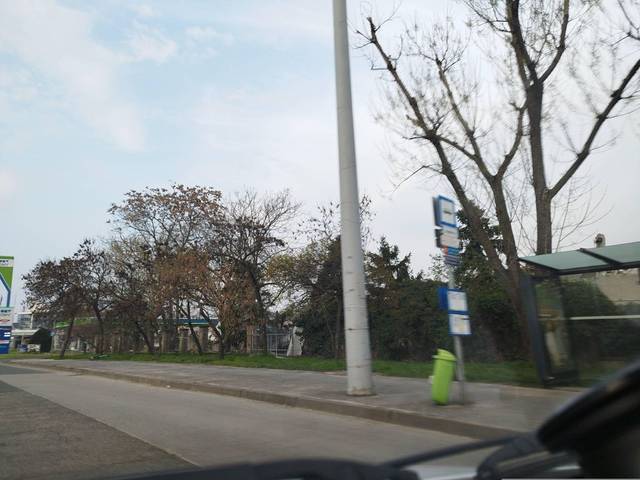
Region: Hungary
Coordinates: 47.55, 19.044